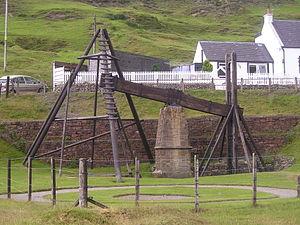
La machine de Watt a apporté des améliorations fondamentales aux machines à vapeur précédentes. Ce fut notamment la première machine à vapeur à utiliser un condenseur séparé.